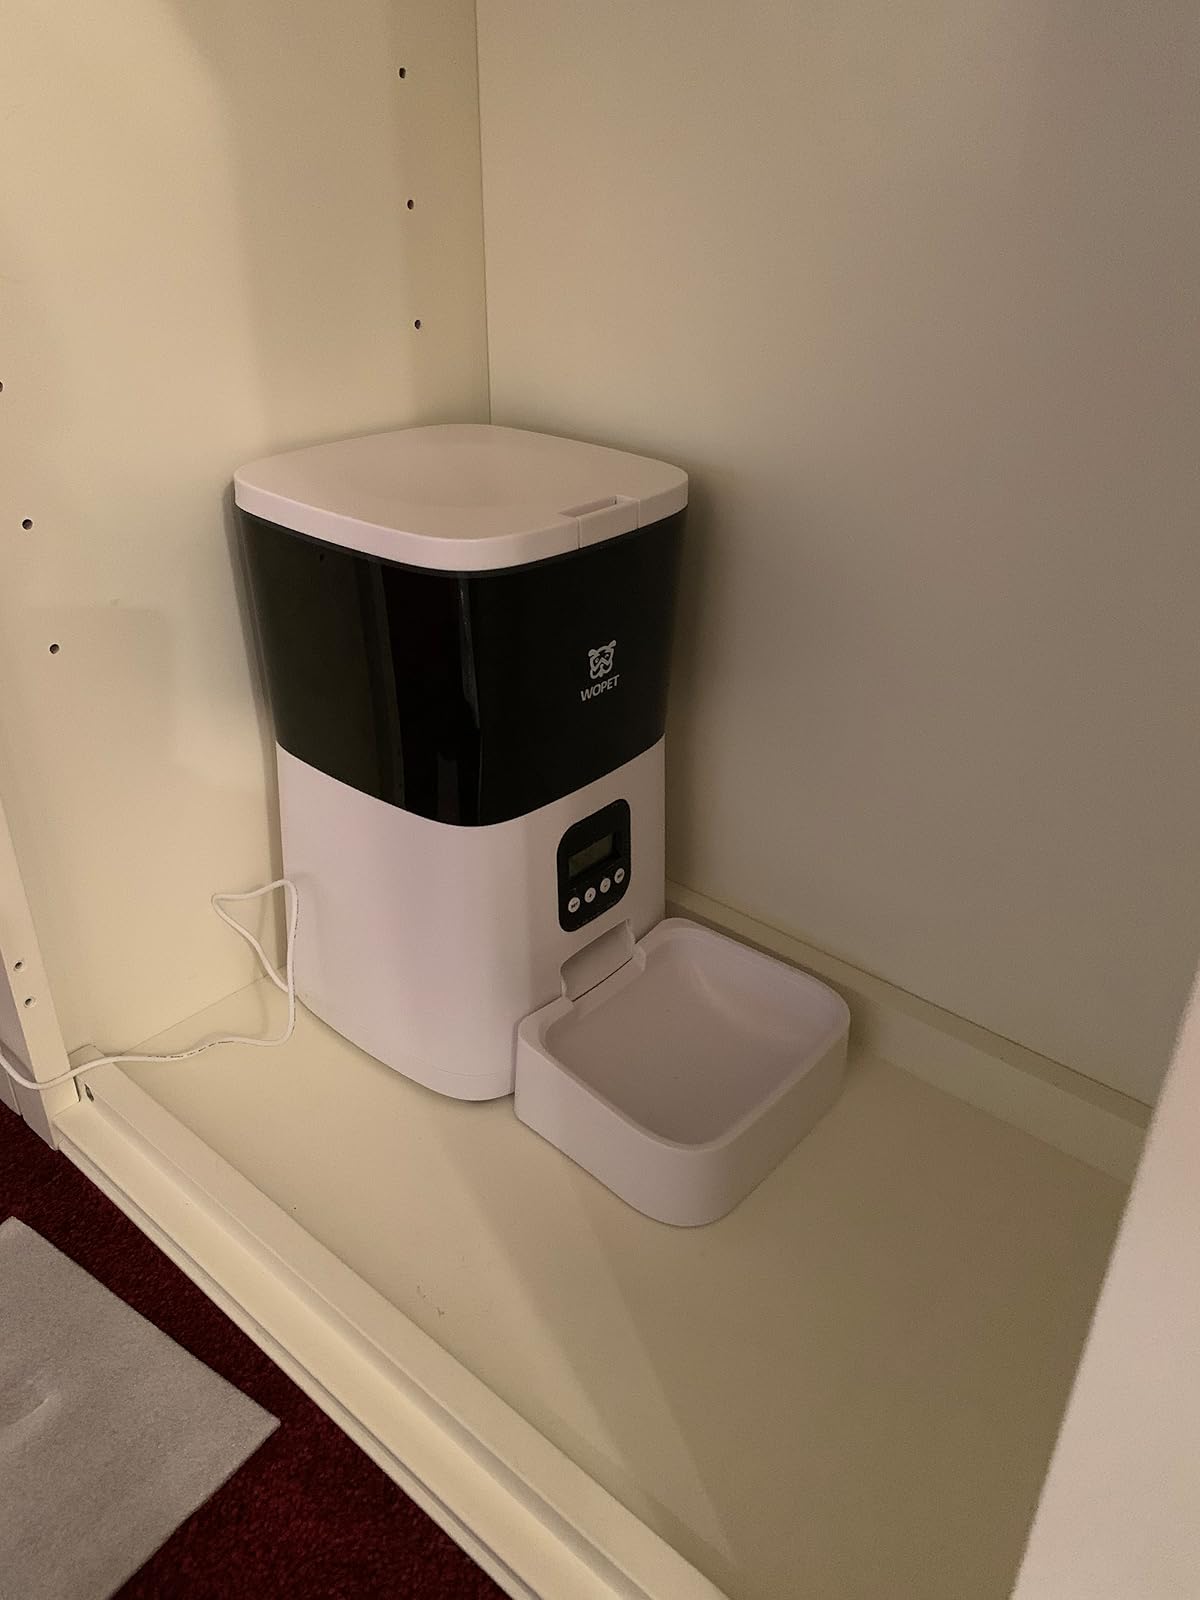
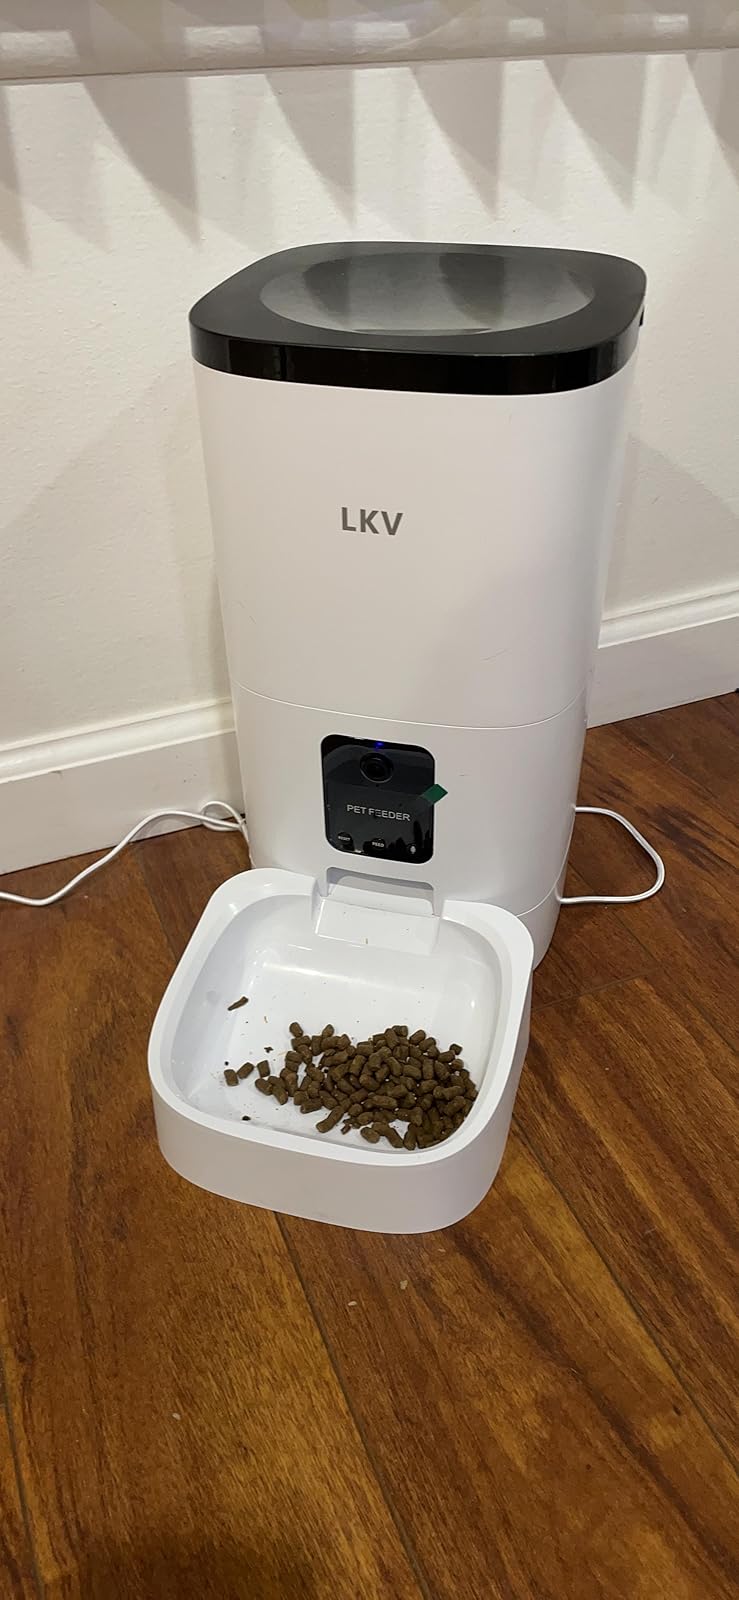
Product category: items_feeder
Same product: no